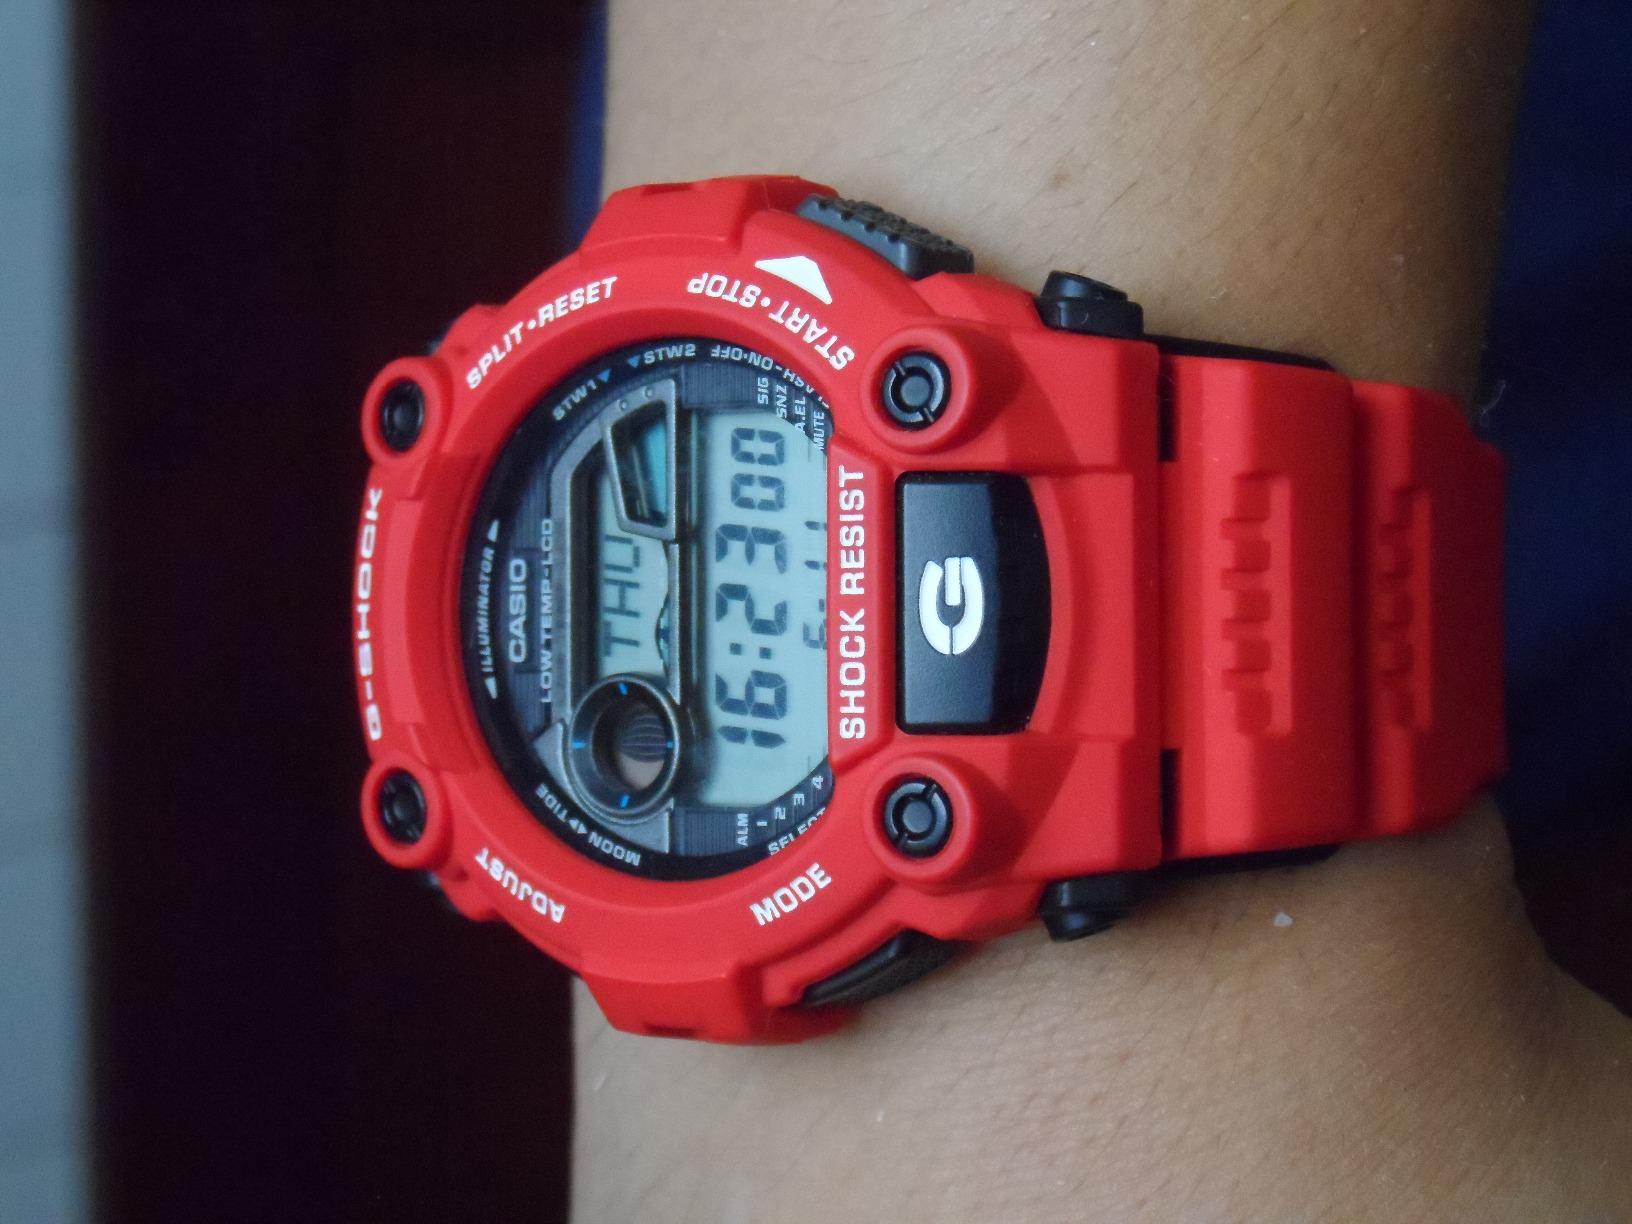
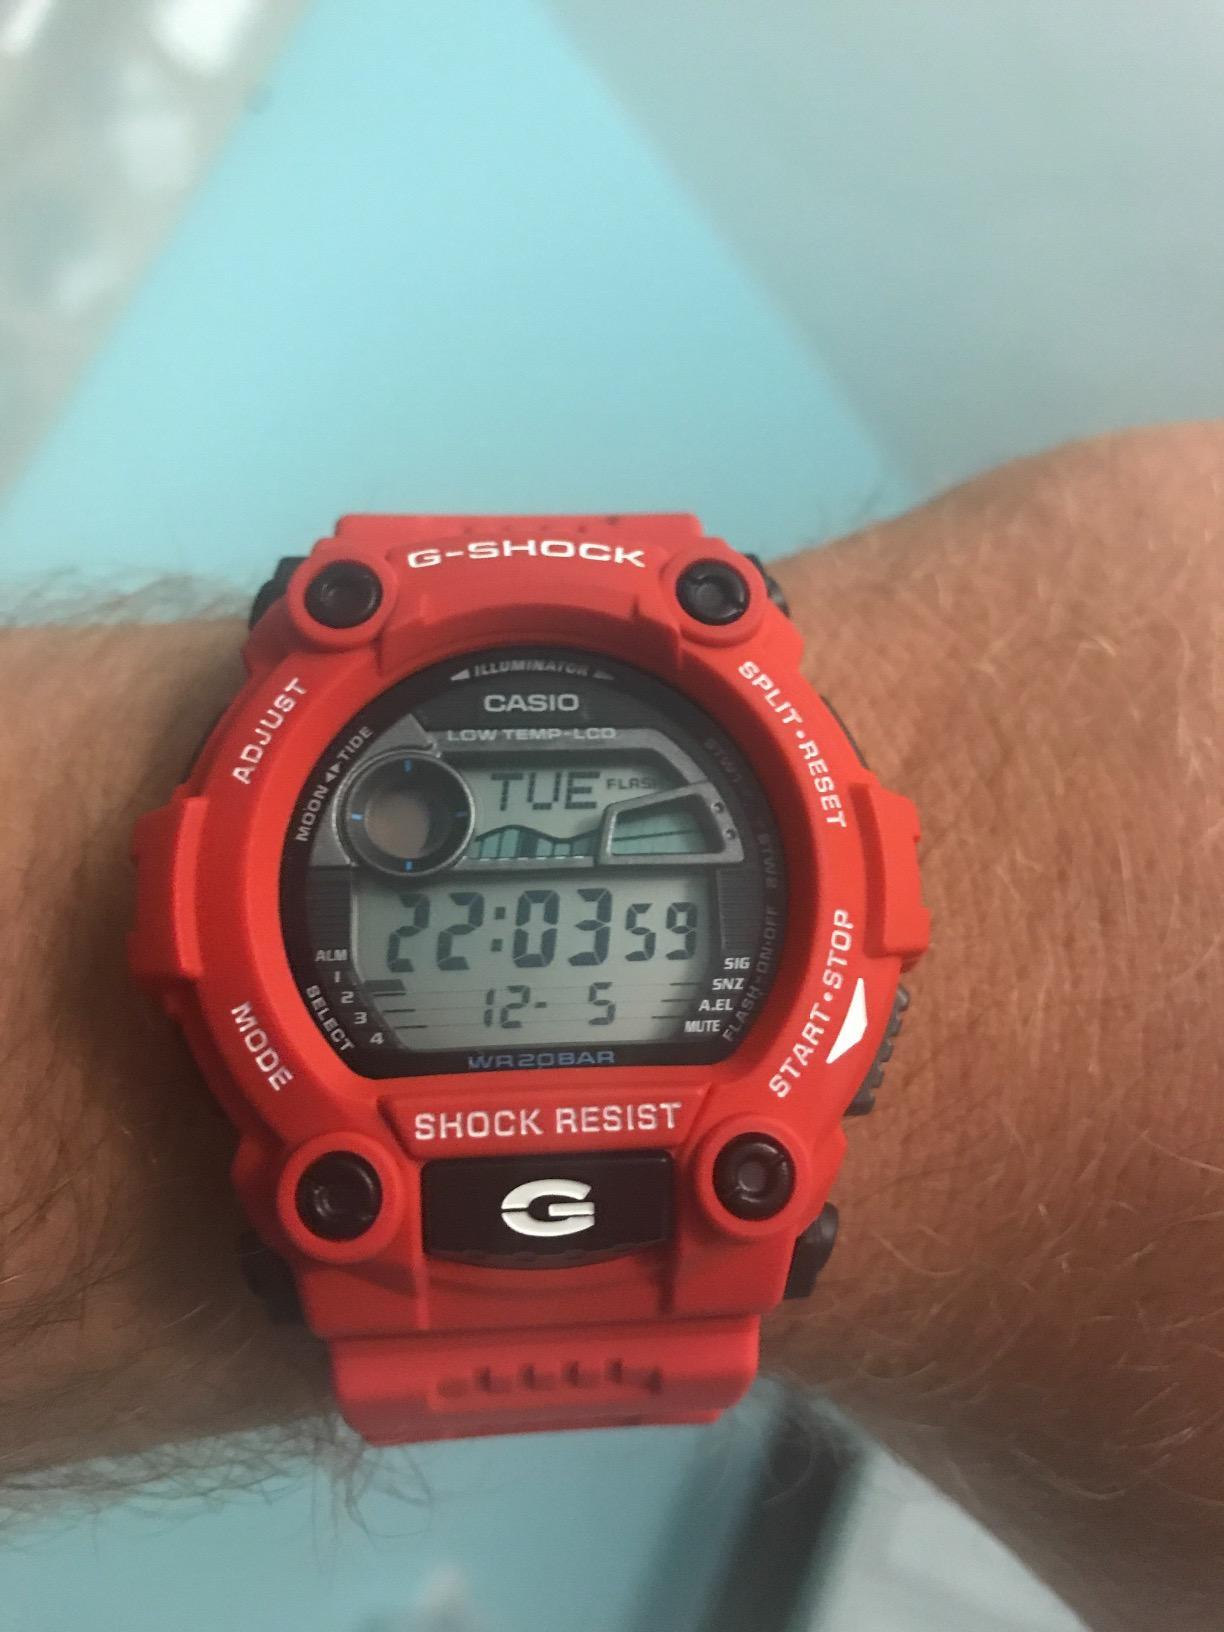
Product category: accessories_watch
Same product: yes